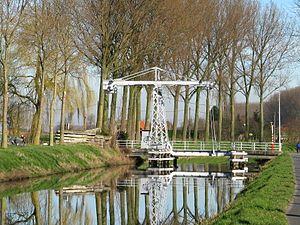
Estaimpuis. Canal de l'Espierre, liaison Deûle (Nord de la France)– Escaut.